Mohan Kumaramangalam

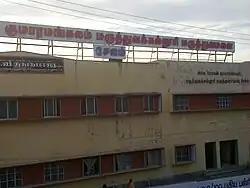
The government medical college hospital in Salem, has been named after Mohan Kumaramangalam

In the days following India's independence Madras Presidency was gripped by a peasant rebellion, which compelled the provincial government to launch a crackdown on communists. Kumaramangalam was arrested along with other communist leaders and released after the rebellion had subsided. Kumaramangalam favoured friendly relations with the Soviet Union and established the Indo-Soviet Cultural Society. However, with the onset of the 1960s Kumaramangalam began distancing himself from communism. He served as Advocate General of Madras. Following the victory of the Dravida Munnetra Kazhagam in the 1967 Tamil Nadu Assembly elections, Kumaramangalam resigned from the Communist Party of India and joined the Indian National Congress.